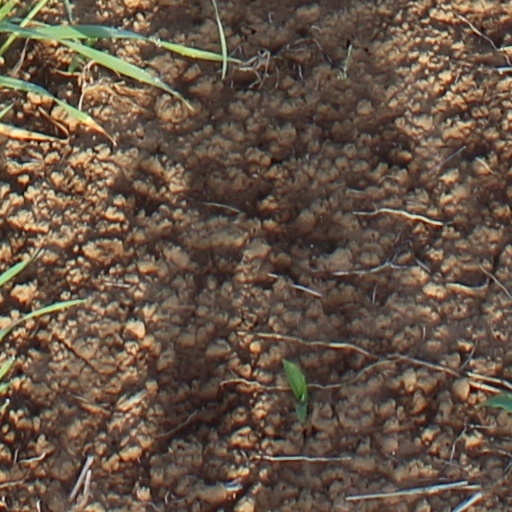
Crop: wheat